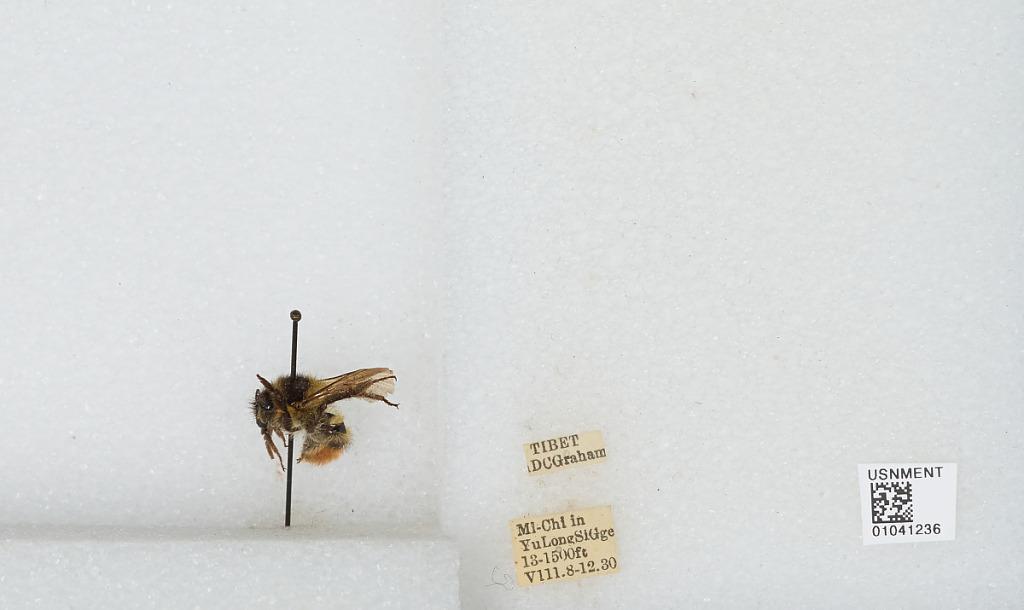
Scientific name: Bombus sp.
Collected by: D. Graham
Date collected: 1930-8-8
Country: China
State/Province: Tibet Autonomous Region
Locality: Mi-Chi in Yu Long Si Gge